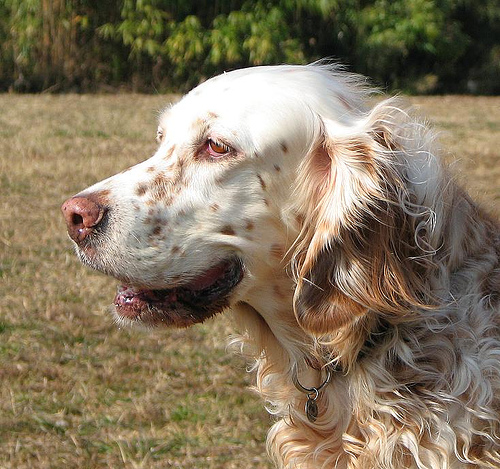
Animal: dog
Breed: english_setter